Question: Please indicate a possible affordance area of the swing_tennis_racket that can be used for holding
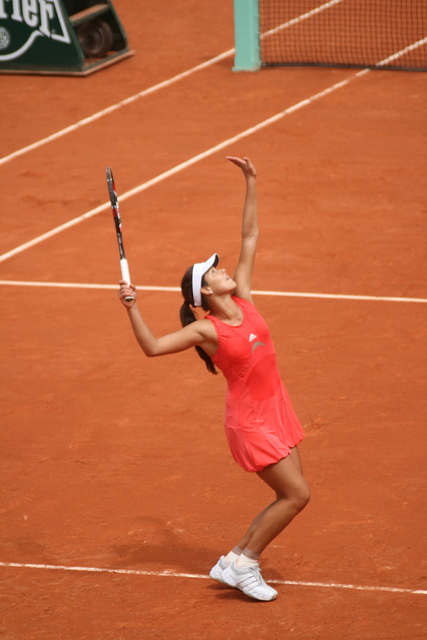
Answer: [116.004, 247.038, 139.537, 307.397]